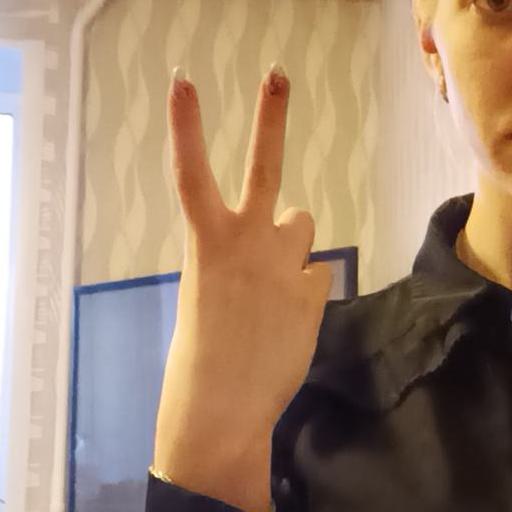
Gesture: peace_inverted